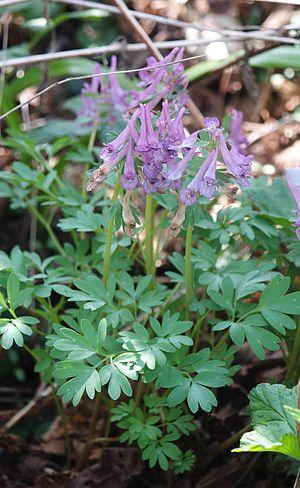
Cette liste de Tracheophyta de Bosnie-Herzégovine, ainsi que d’espèces introduites est un aperçu incomplet d’espèces de mousses, de fougères, de gymnospermes et d’angiospermes citées dans la littérature disponible en langues bosniaque, croate, serbe et serbo-croate. Cet aperçu n’inclue pas des espèces cultivées ni celles occasionnellement introduites.
La flore du massif des Vosges se répartit entre un étage collinéen, un étage montagnard et un étage subalpin. L'étage collinéen s'étend jusqu'à 500 mètres d'altitude environ. Entre 500 et 1 000 mètres se situe l'étage montagnard, puis au-delà, l'étage subalpin dont le point culminant est le Grand Ballon, à 1 424 mètres. Les différentes conditions environnementales sont à l'origine d'une végétation variée. Du fait de l'orientation nord-sud de la zone montagneuse, il existe un contraste marqué entre l'est et l'ouest, les vents d'ouest apportant les précipitations qui tombent en abondance sur le versant lorrain et les sommets, alors que le versant alsacien est plus sec.